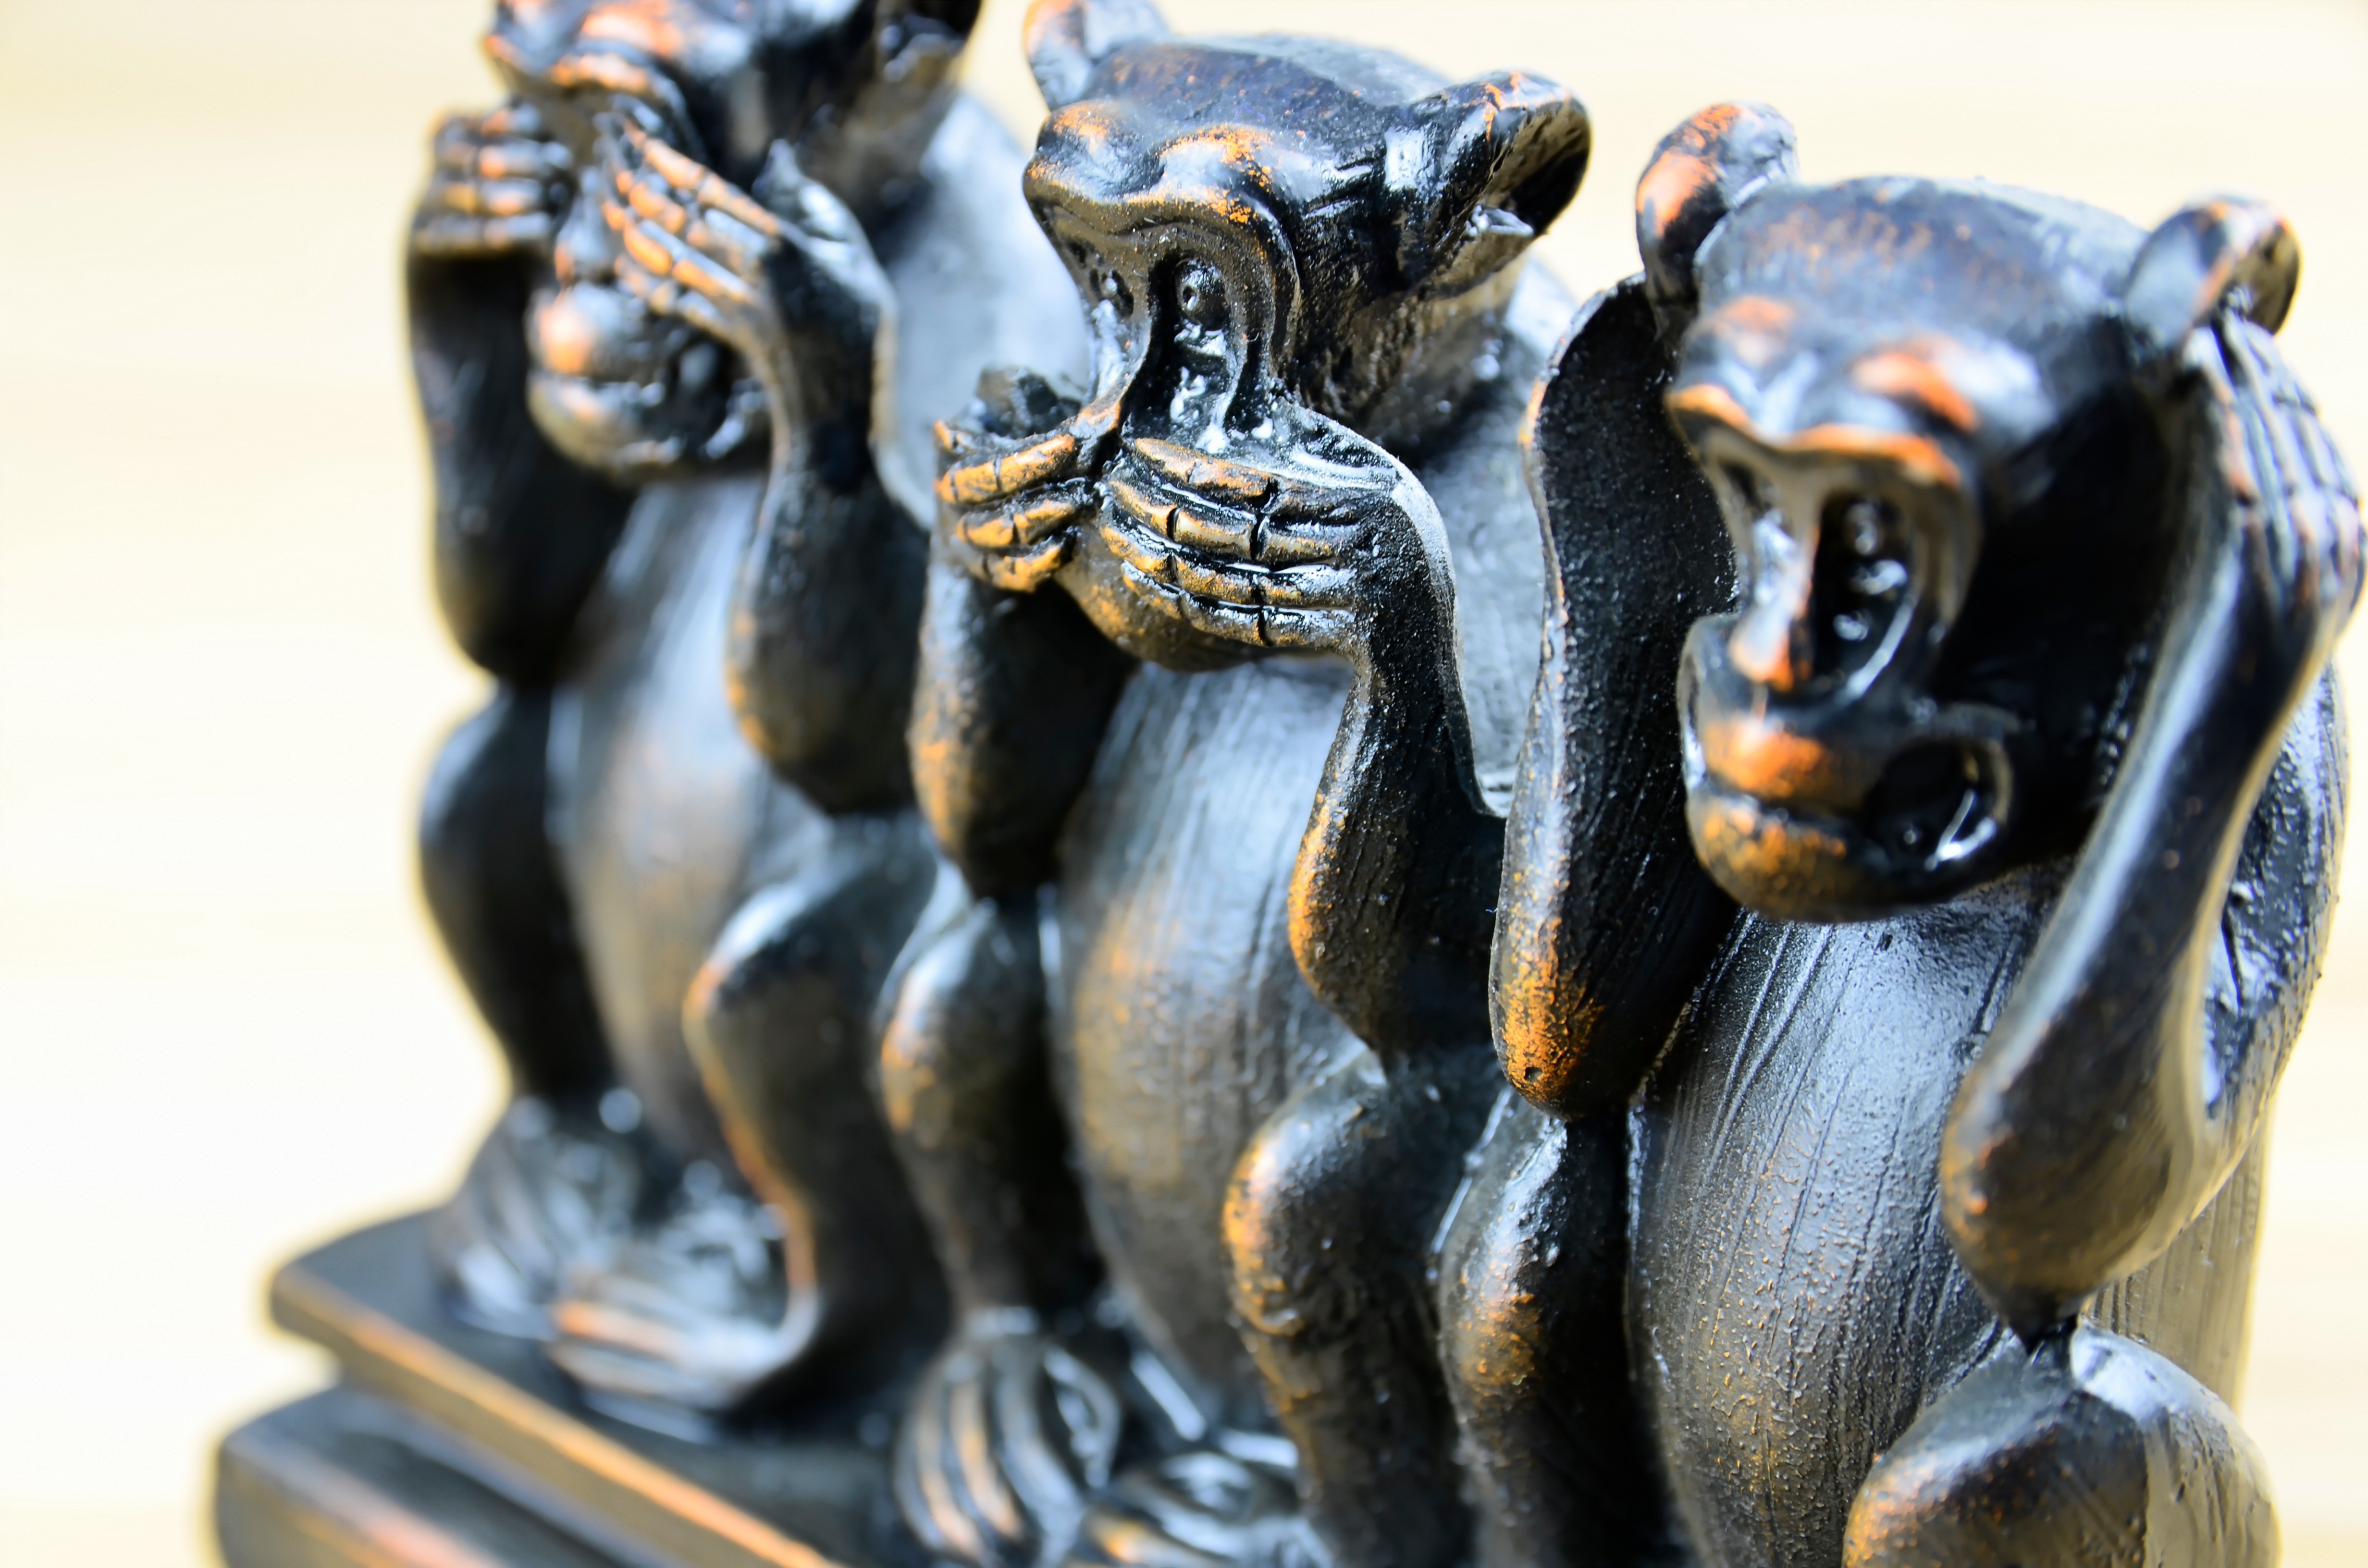
monument, statue, metal, sculpture, art, figurine, bronze, carving, wooden figures, ancient history, three monkeys, three wise monkeys, ancient icon, i do not see evil, i do not hear evil, i speak no evil